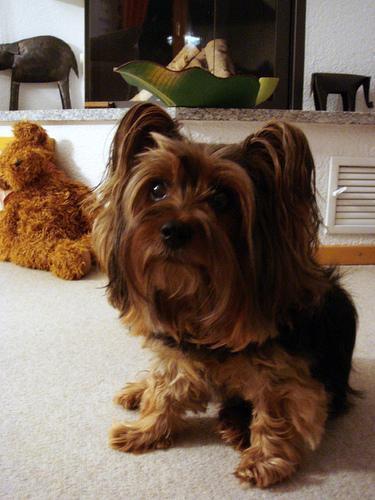
silky_terrier